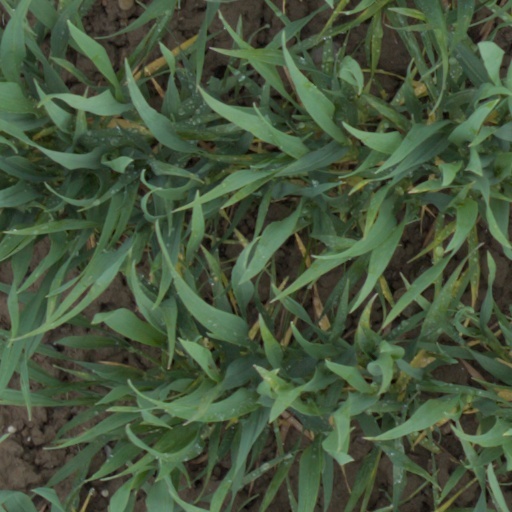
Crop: wheat